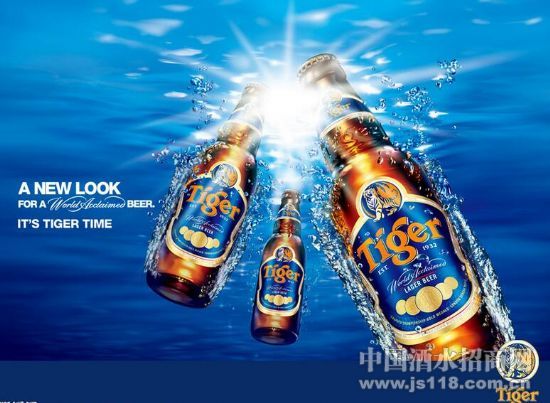
Label: metal